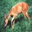
Label: deer